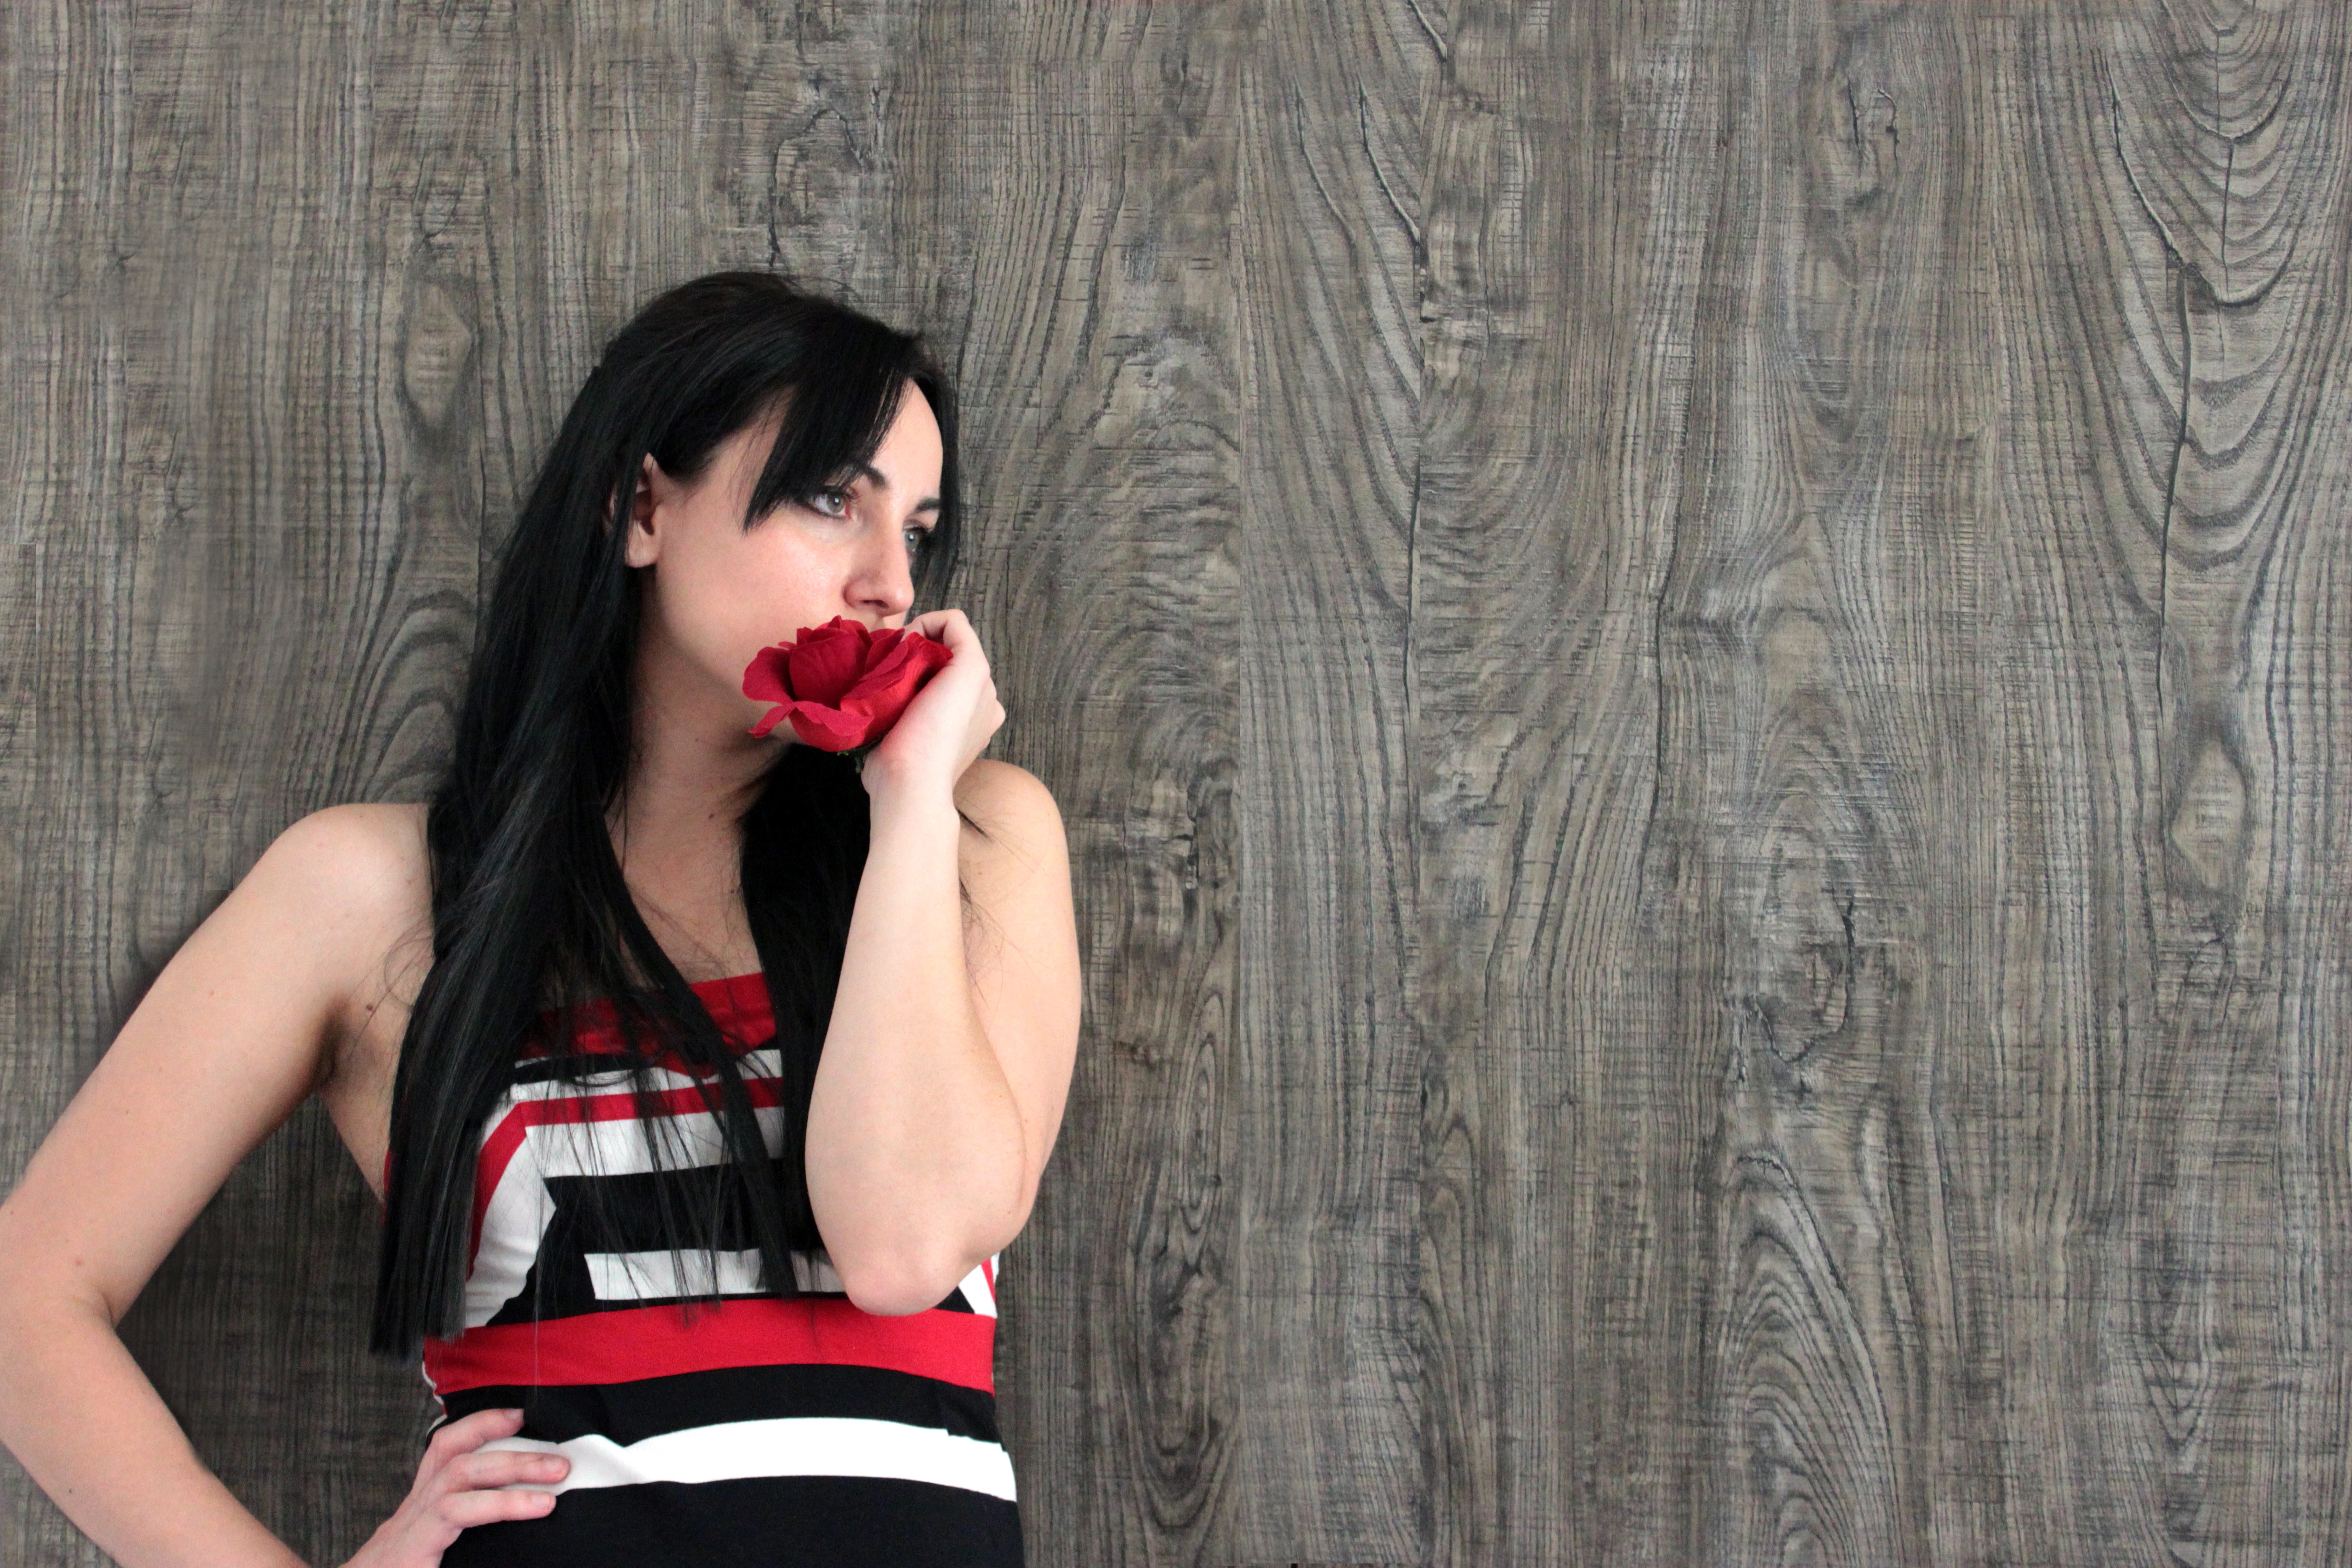
person, girl, hair, photography, cute, female, leg, brunette, portrait, model, young, red, brown, care, fashion, clothing, black, lady, healthy, hairstyle, mouth, human body, posing, long, face, singing, skin, beauty, beautiful, sexy, style, pretty, attractive, sensuality, interaction, photo shoot